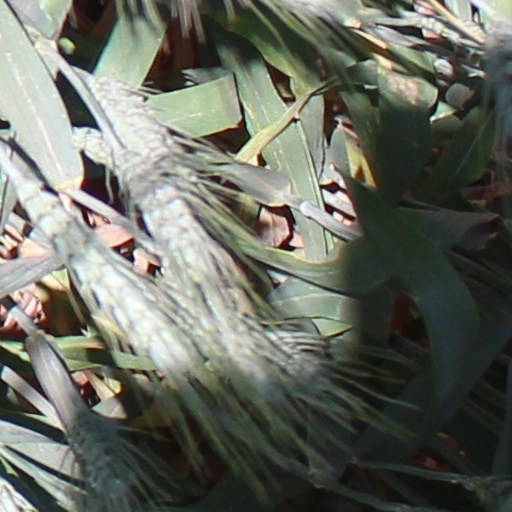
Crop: wheat